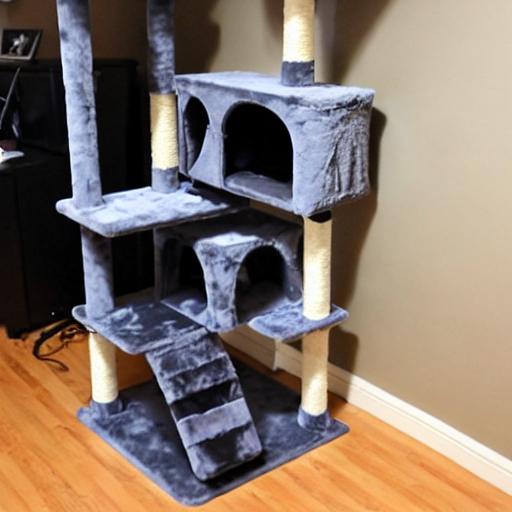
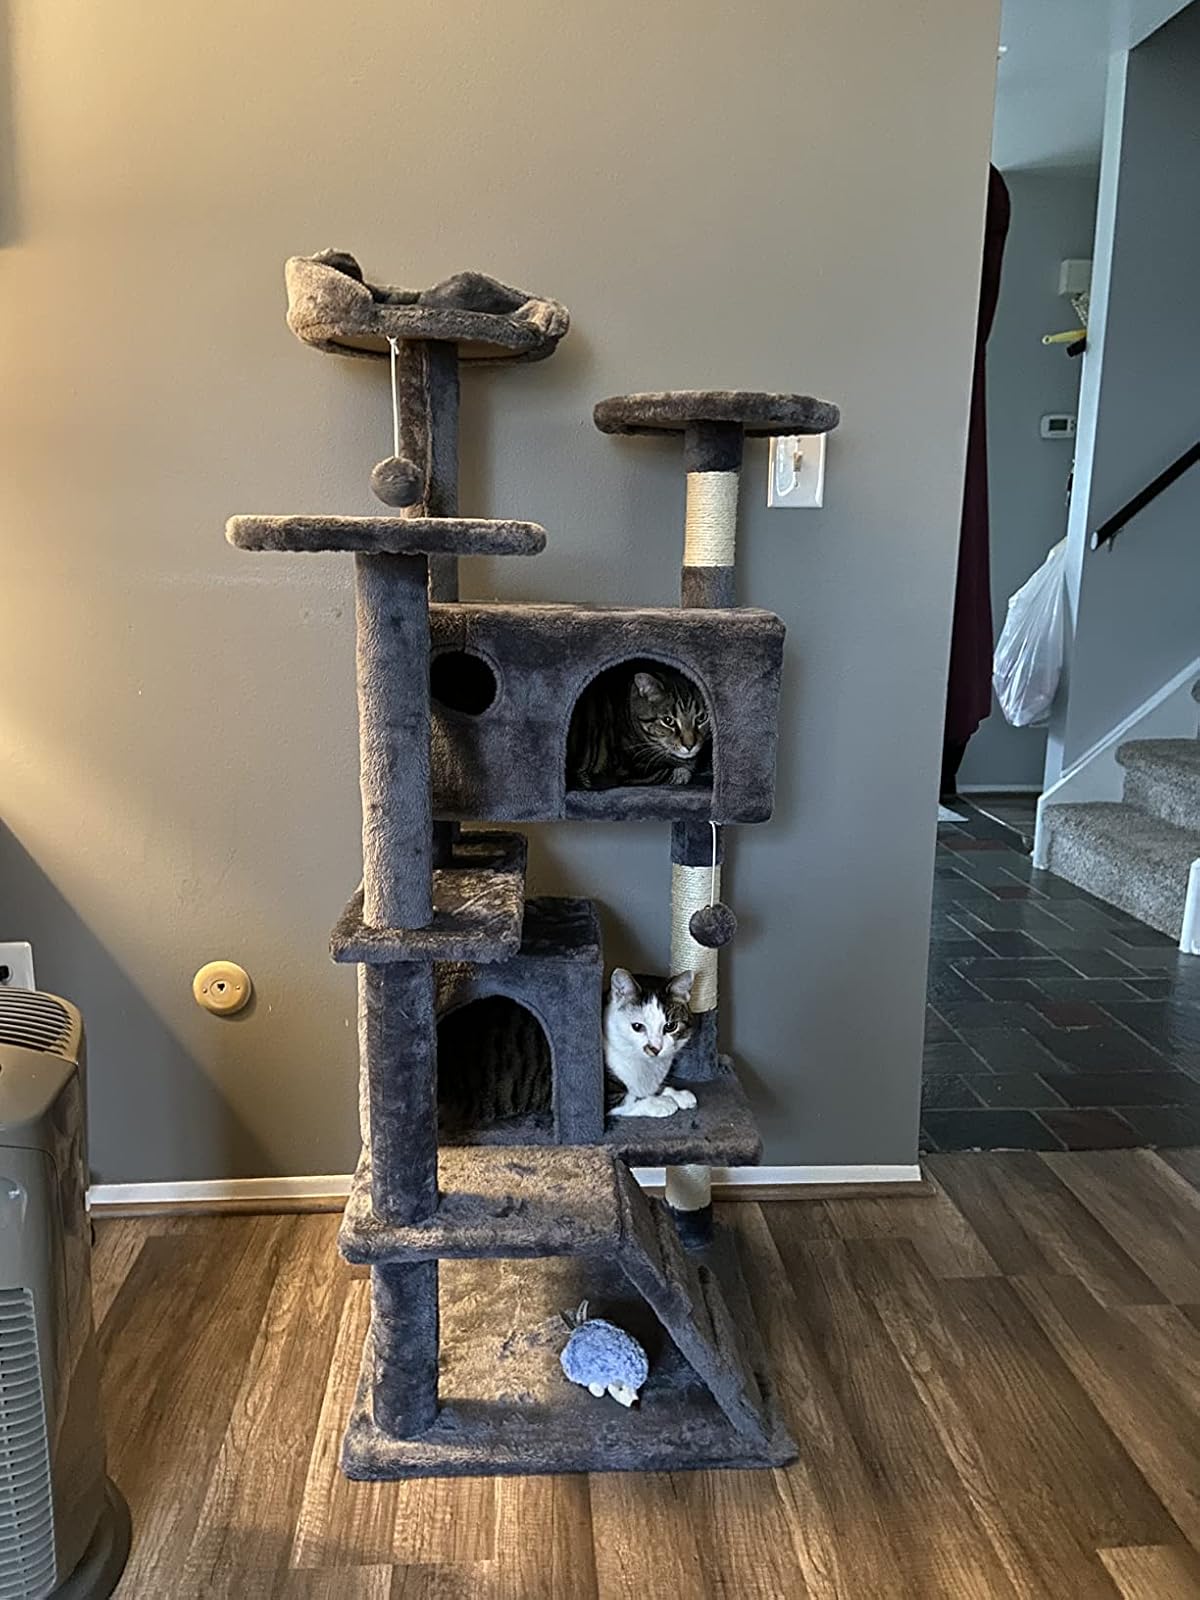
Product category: items_cat tree
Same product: no